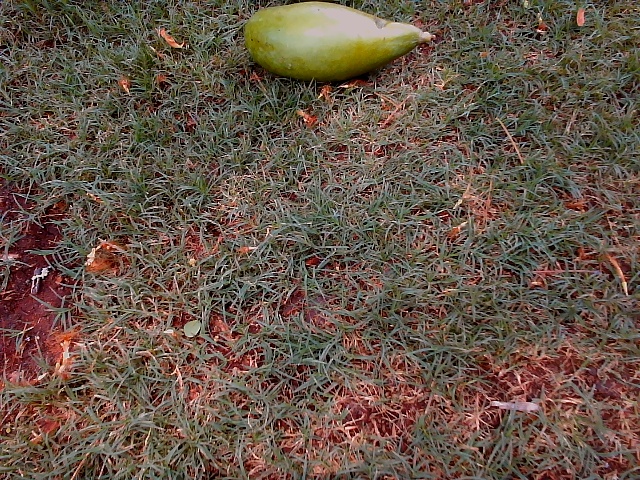
Label: Raw_Mango